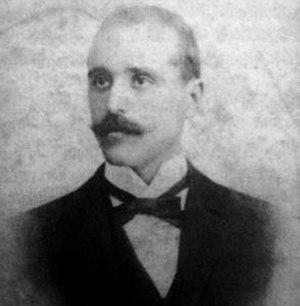
Luigi Fabbri était un communiste libertaire italien du début du XXᵉ siècle, proche d'Errico Malatesta.